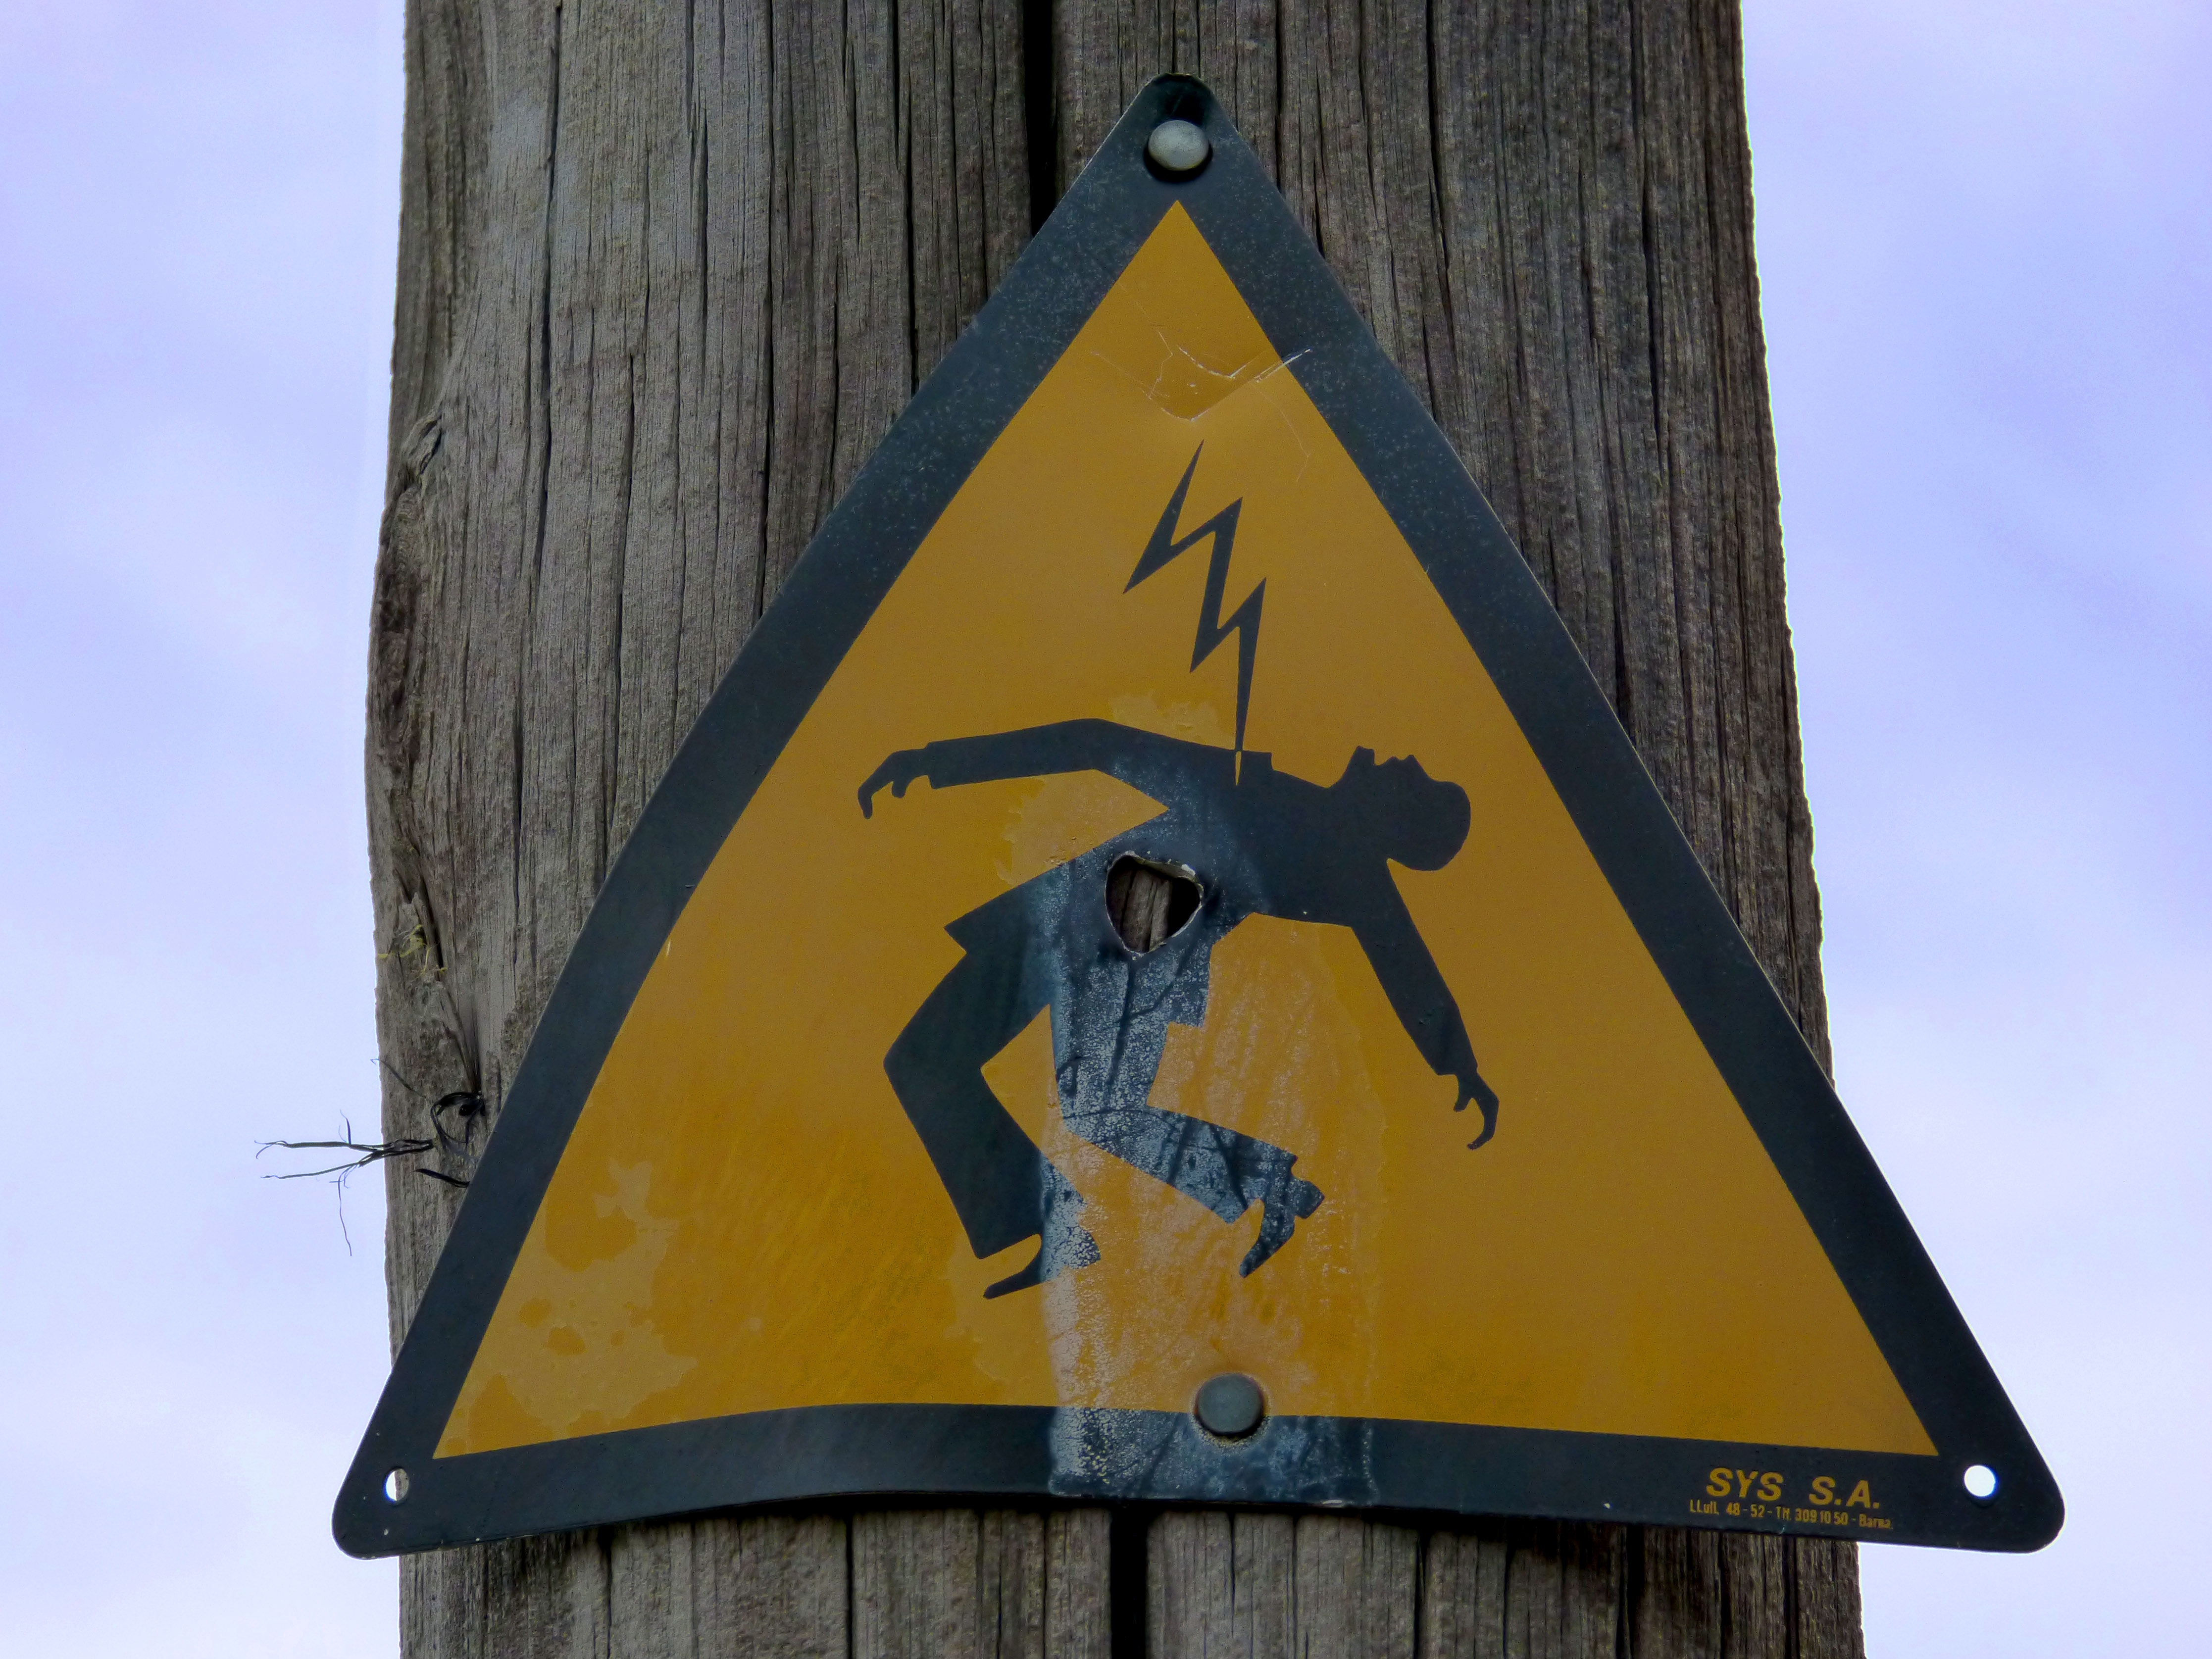
ray, advertising, monument, sign, color, banner, signal, blue, street sign, yellow, signage, danger, traffic sign, electric shock